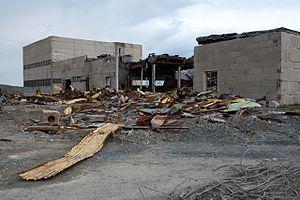
Le forage sg3 ou forage profond de Kola ou encore forage de Zapoliarny, du nom de la ville la plus proche, est un forage effectué à partir du 24 mai 1970 et jusqu'en 1989 en Russie, dans la péninsule de Kola.